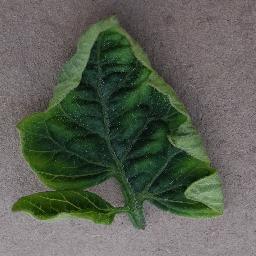
Label: Tomato___Tomato_Yellow_Leaf_Curl_Virus